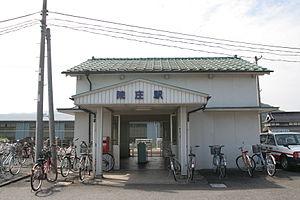
La gare d'Innoshō est une gare ferroviaire située dans la ville de Tsuyama, dans la préfecture d'Okayama au Japon. La gare est exploitée par la compagnie JR West, sur la ligne Kishin.